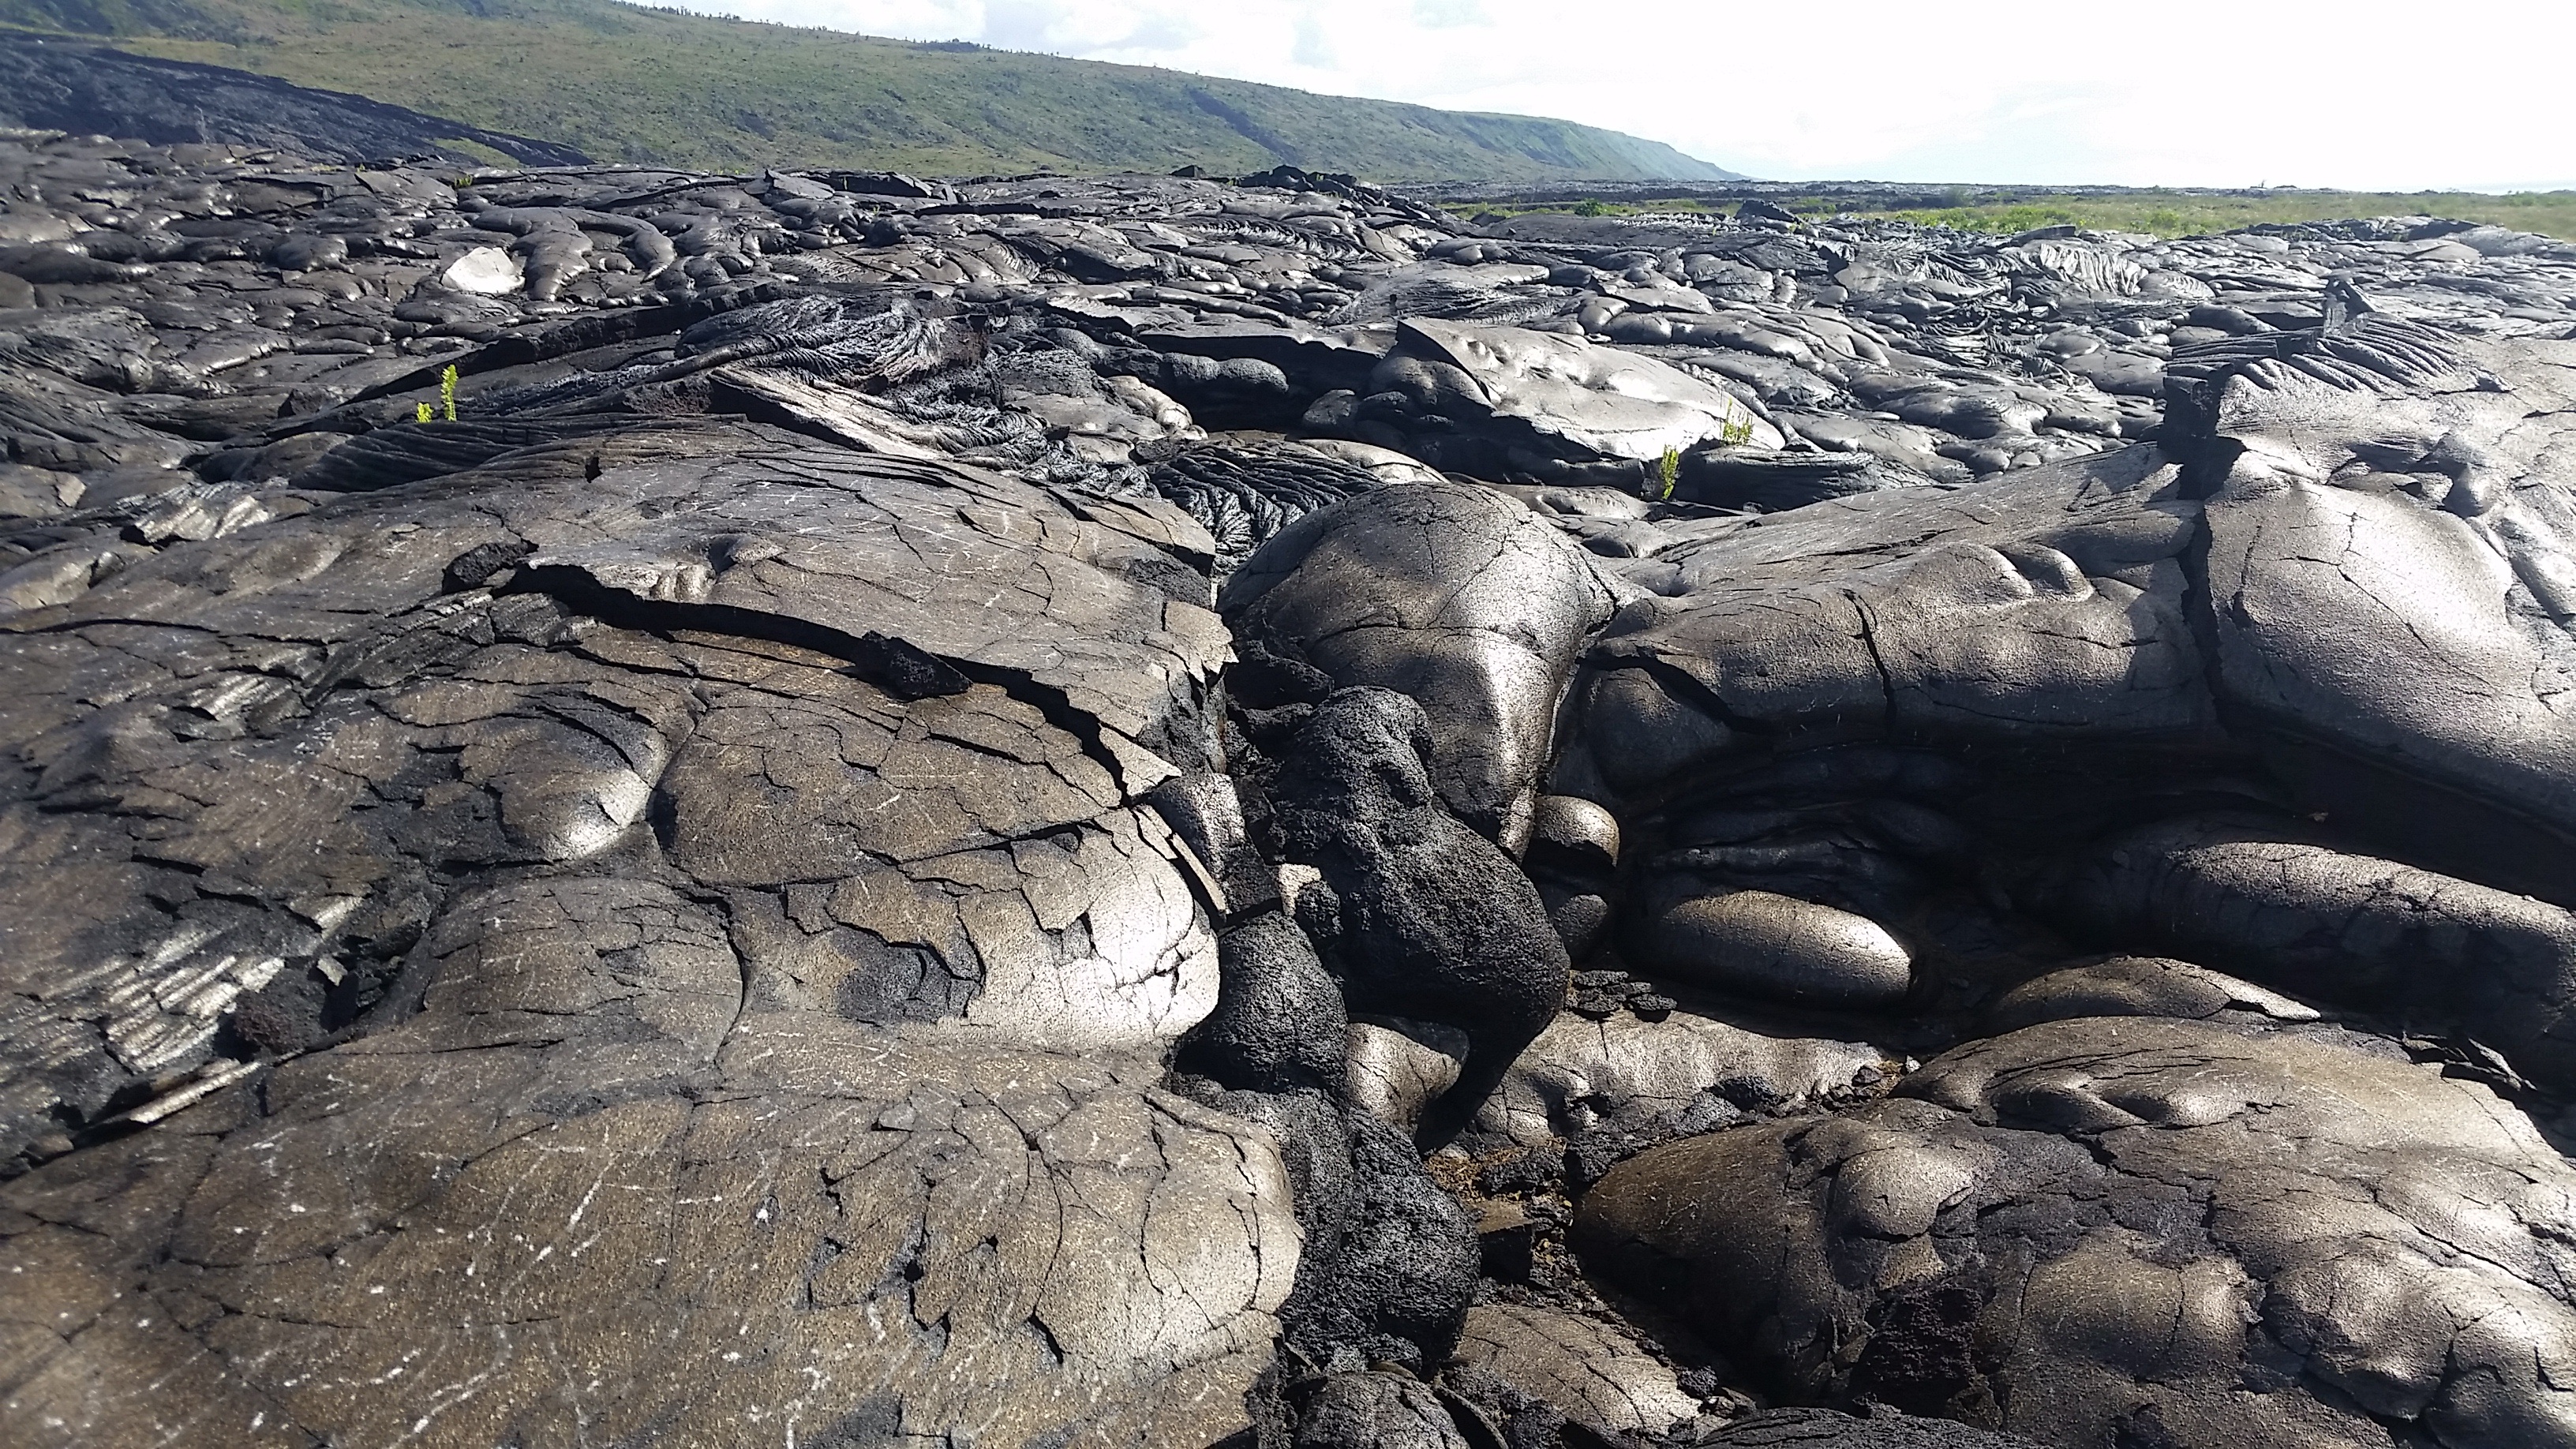
sea, coast, rock, barren, formation, cliff, soil, hawaii, terrain, material, geology, badlands, lava flow, geological phenomenon